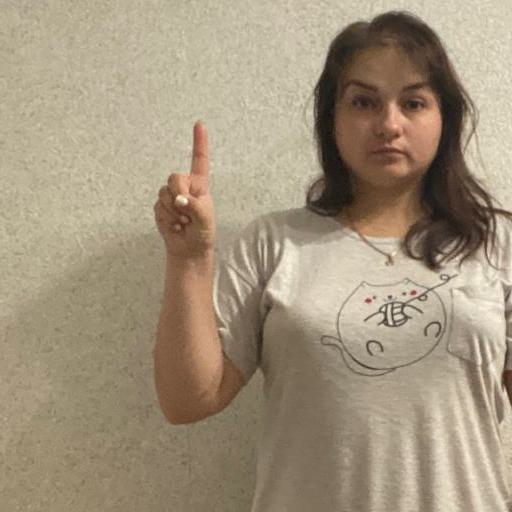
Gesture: one